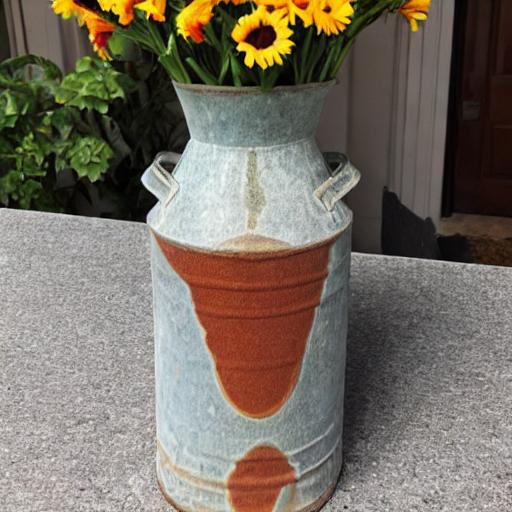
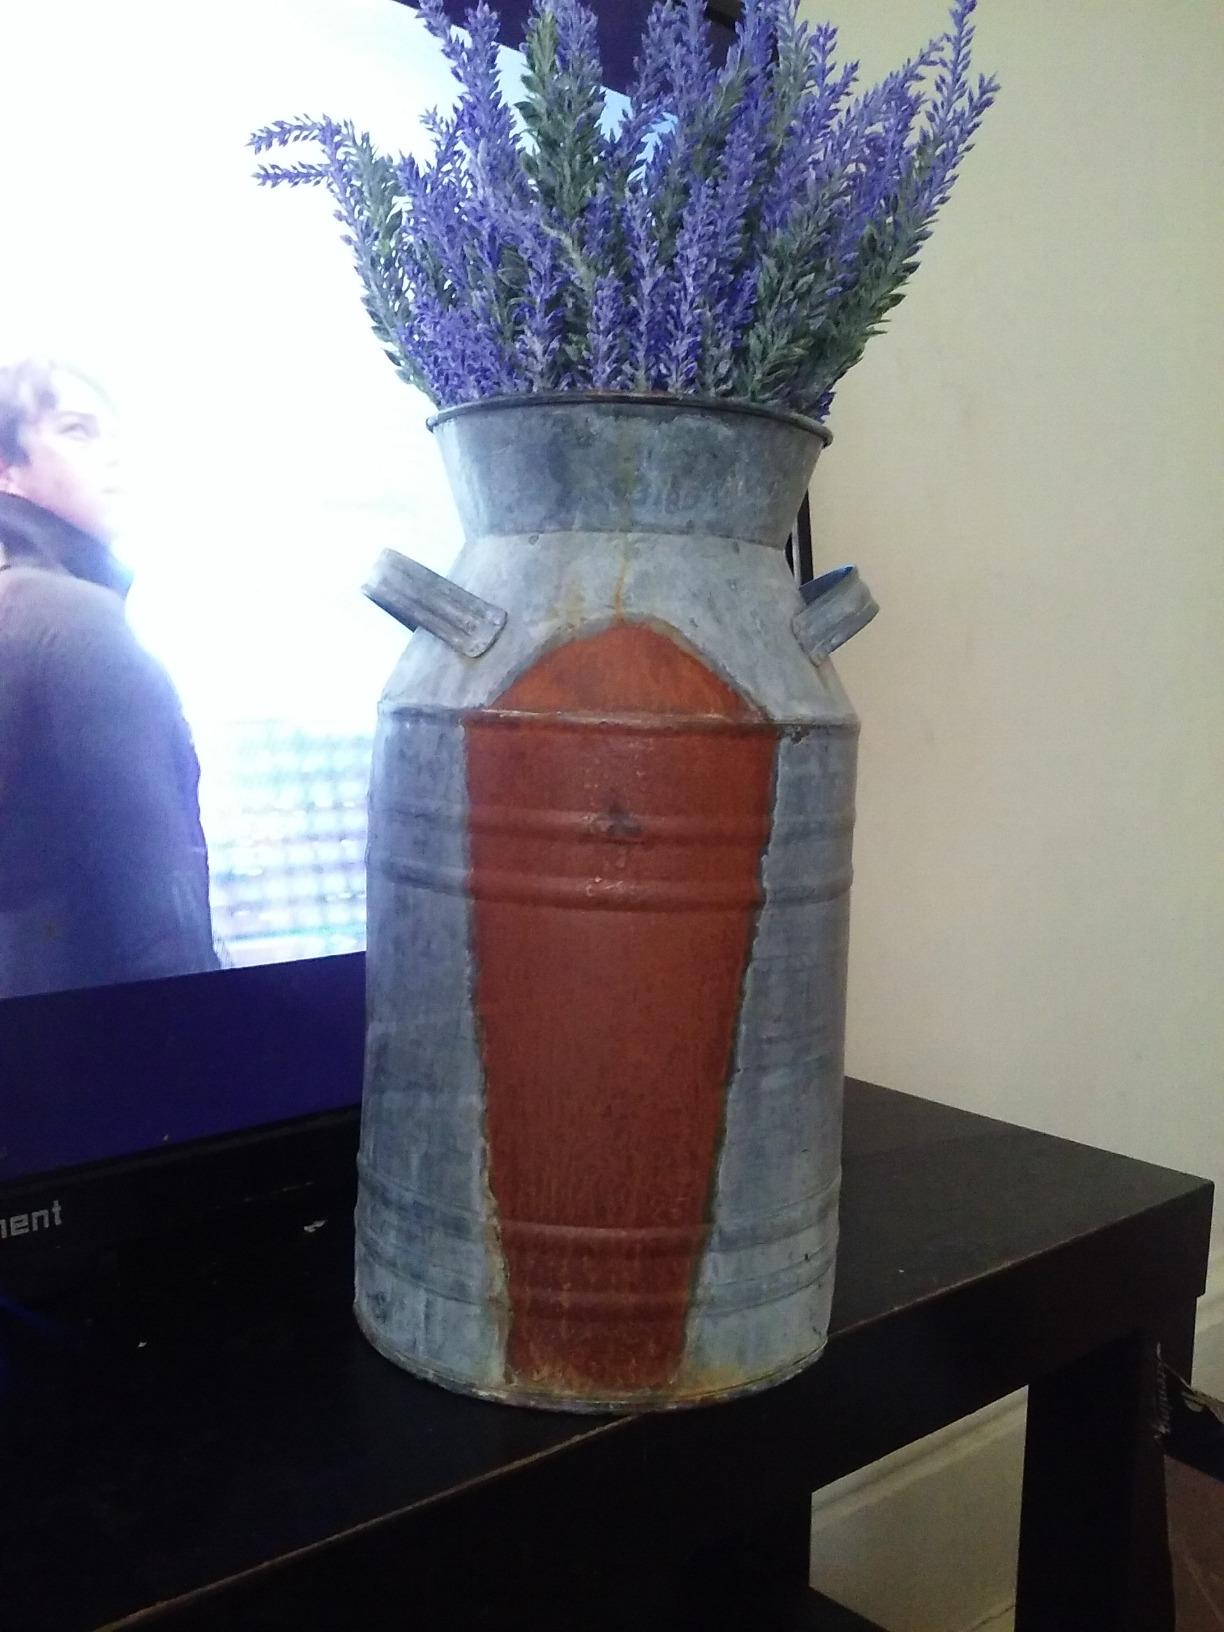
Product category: vase
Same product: no